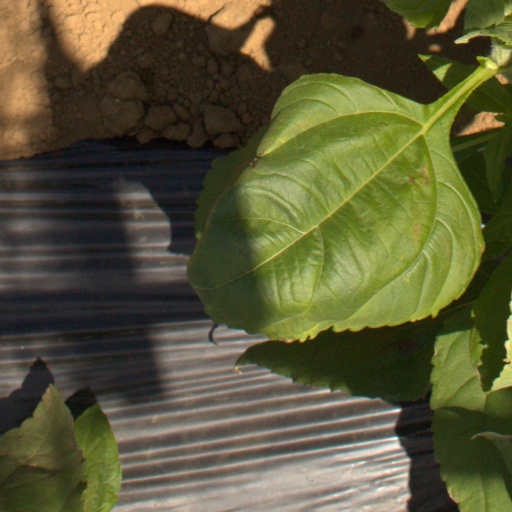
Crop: Jerusalem artichoke